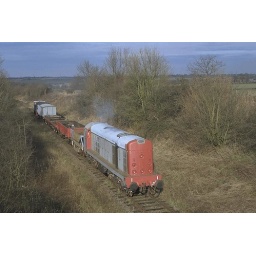
The first engineers train south of Yaxham for years - going under Hardingham road bridge on Sunday 8th February